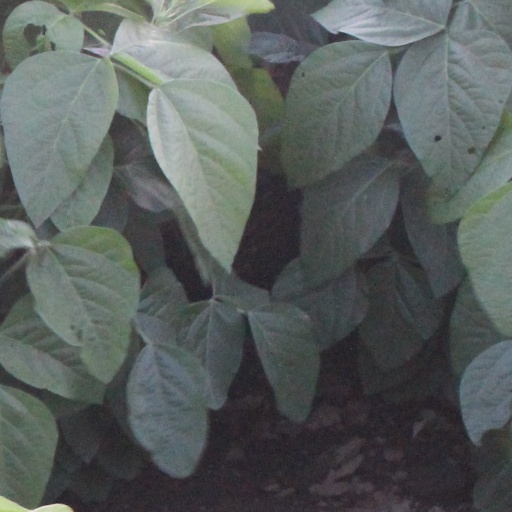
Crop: soybean